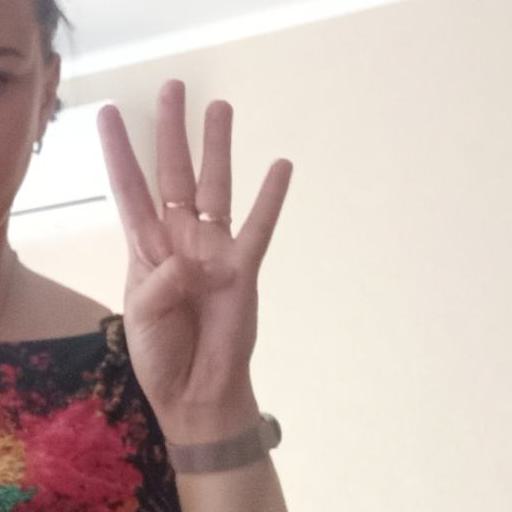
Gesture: four